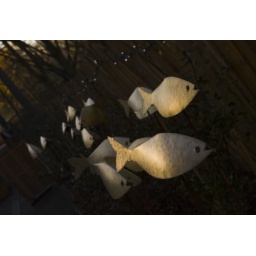
swimming towards the front door of the Lightbox in Woking